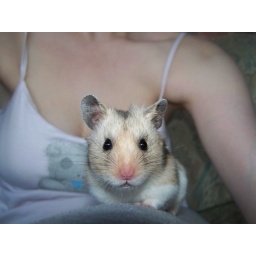
just more of his cute face in one of his frozen moods